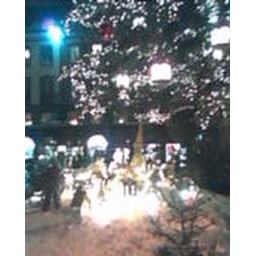
Xmas tree on street and small village near it